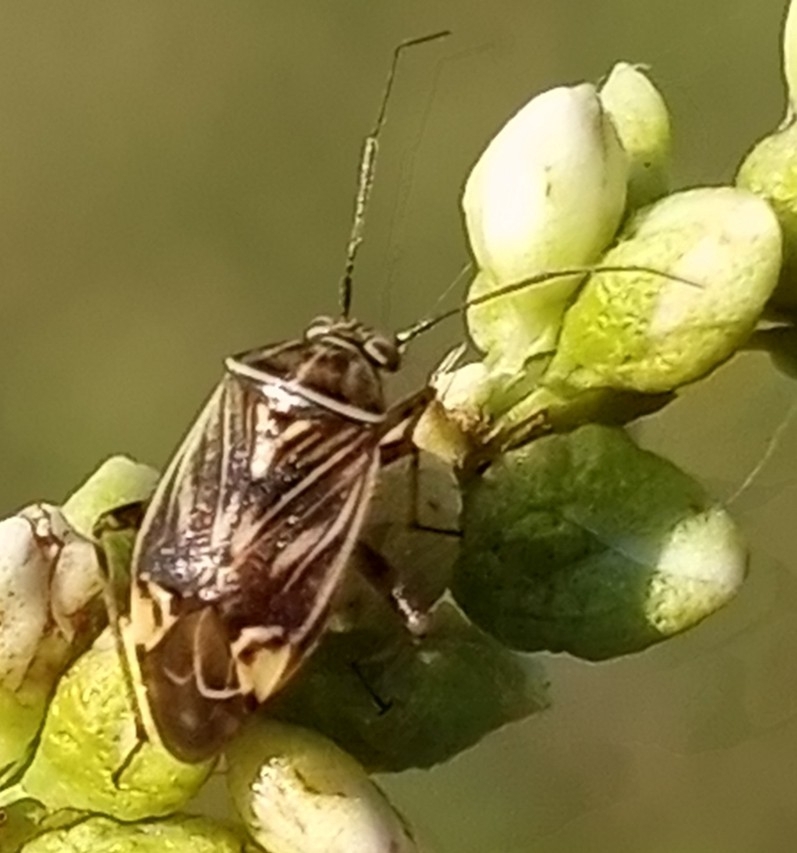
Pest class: lygus_bug